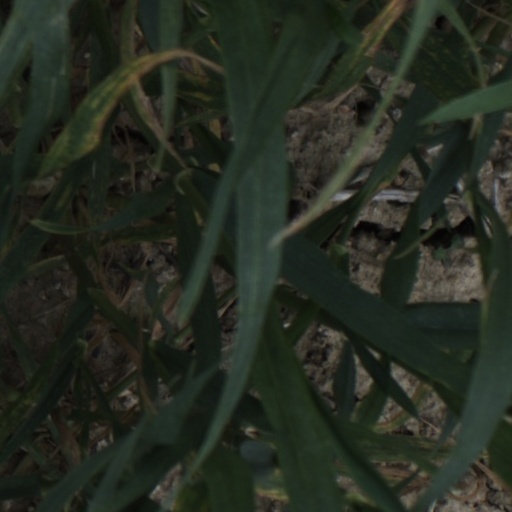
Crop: wheat